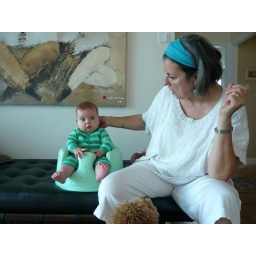
First try in the green chair